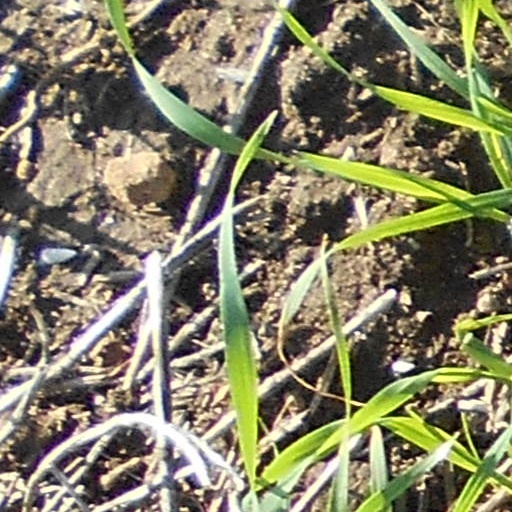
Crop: wheat